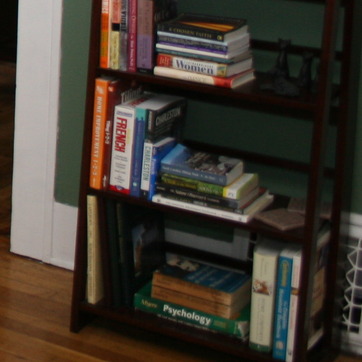
Material: paper